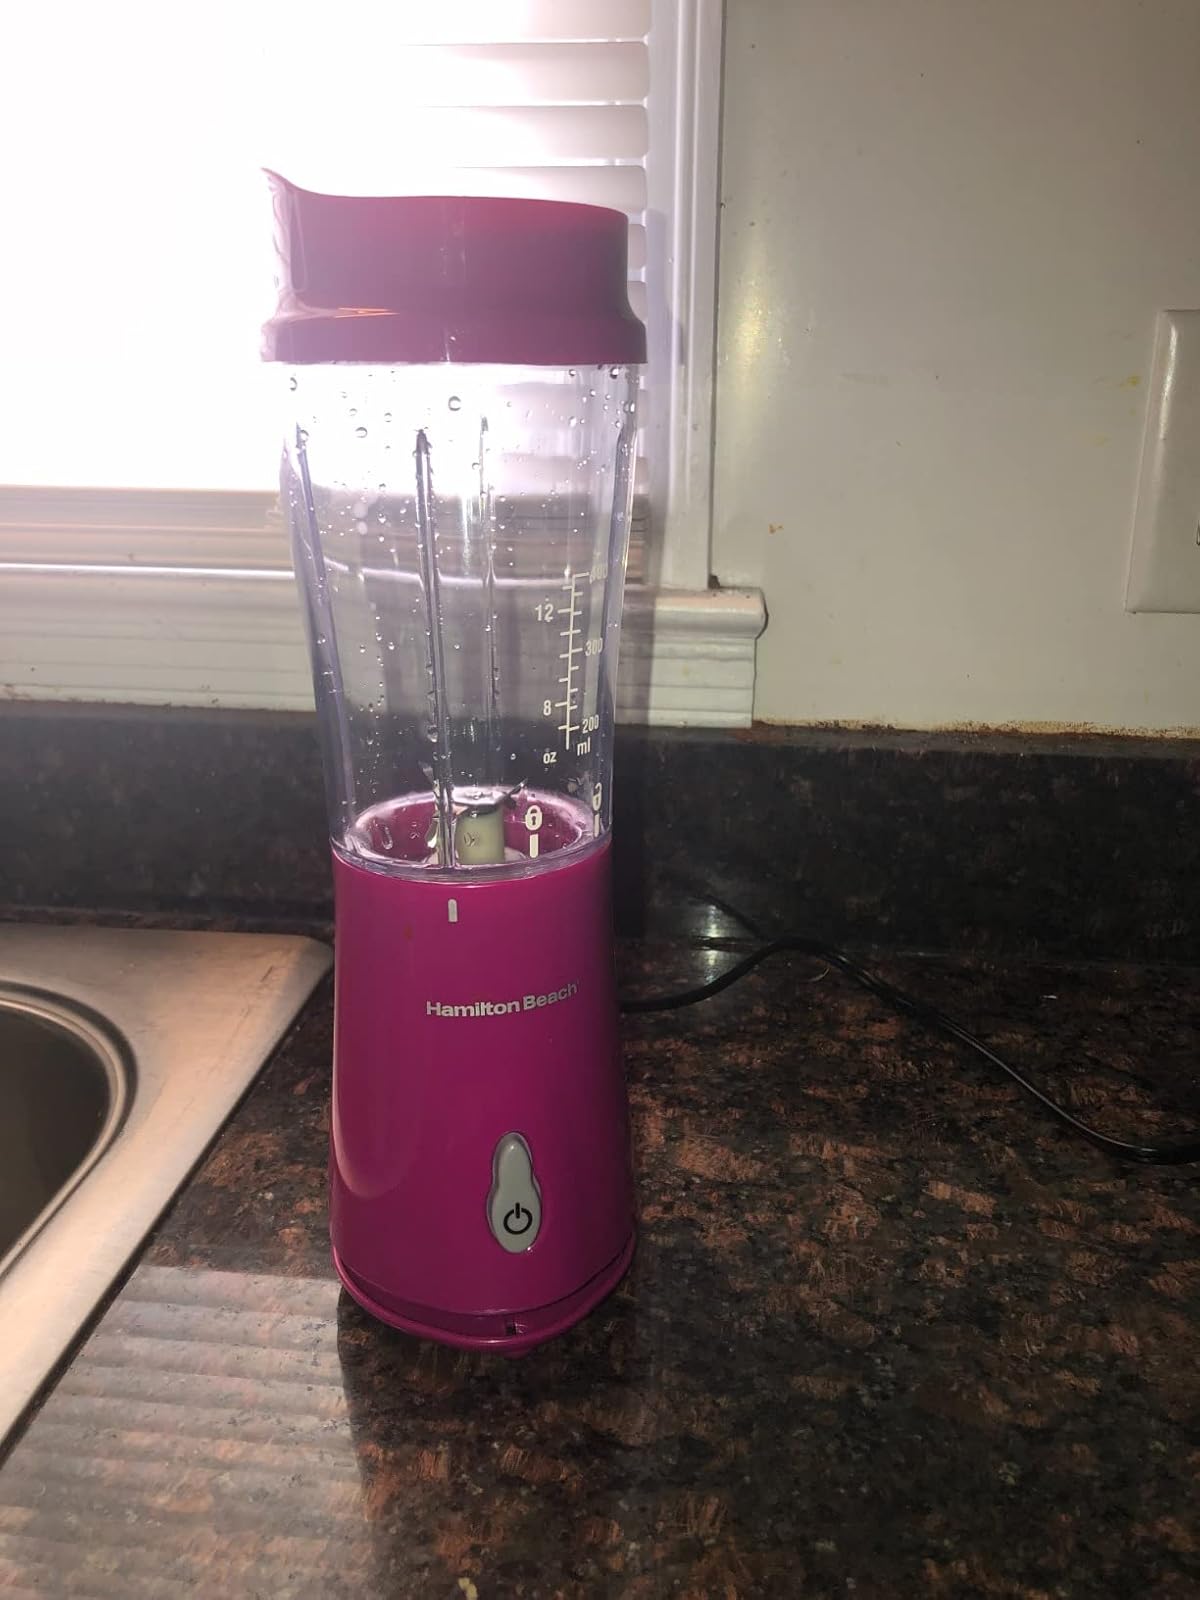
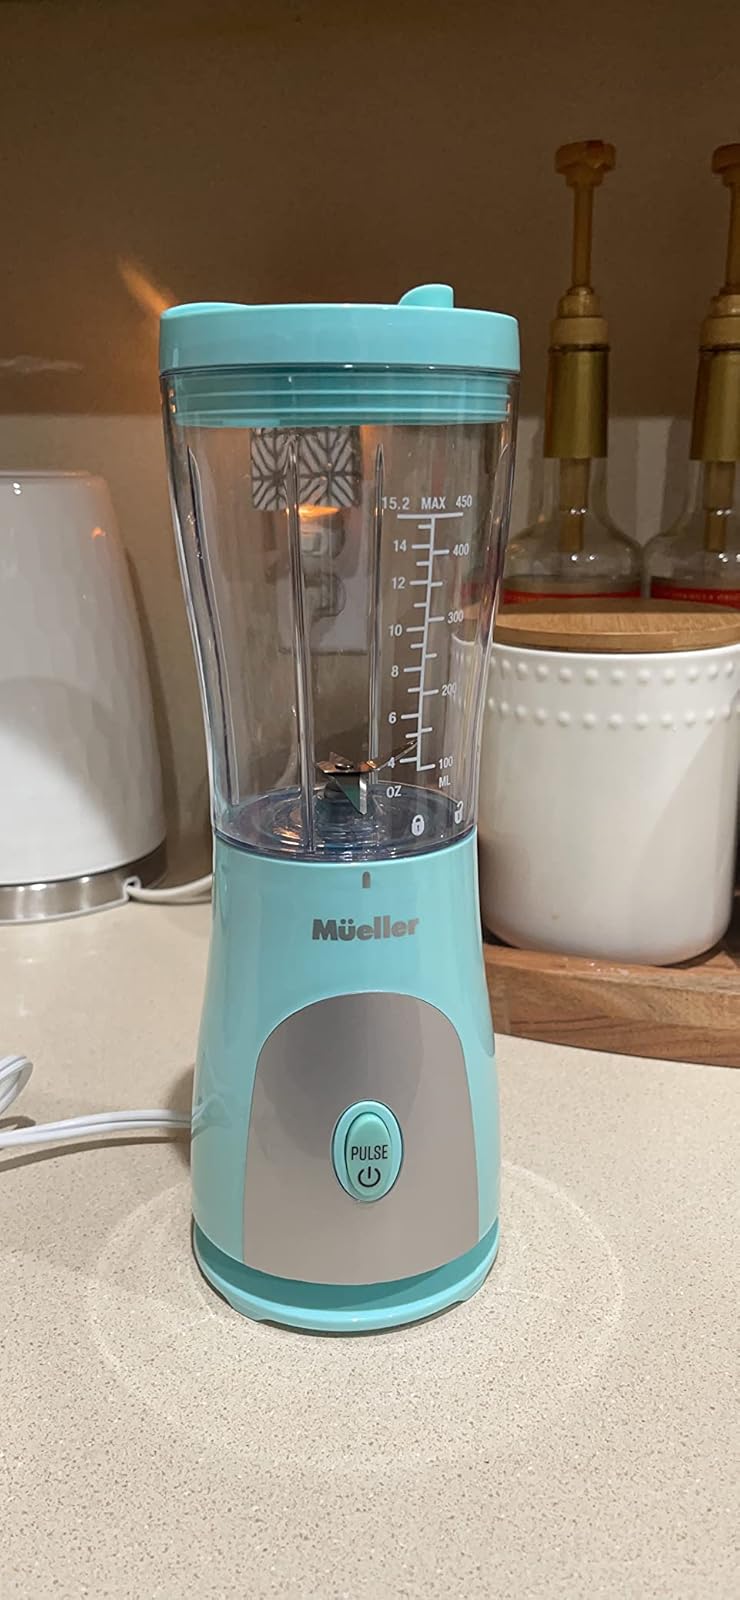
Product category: items_blender
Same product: no